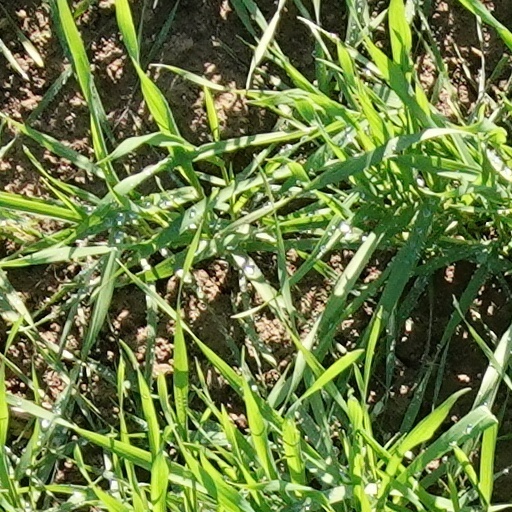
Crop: wheat